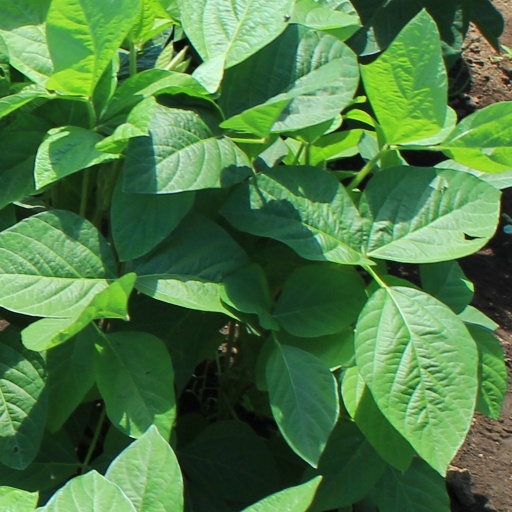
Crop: soybean